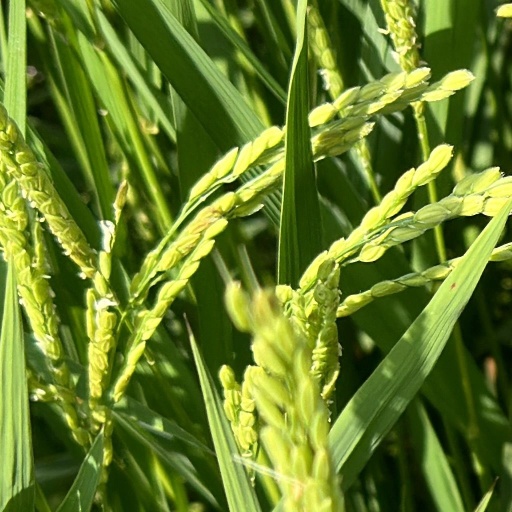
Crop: rice